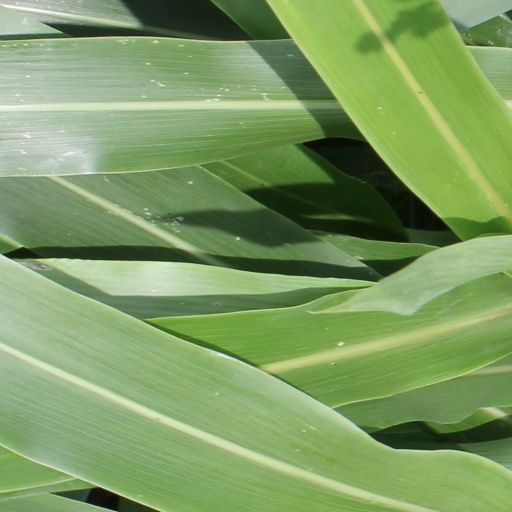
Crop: sorghum